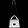
Label: Bag